Souda (island)

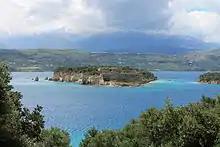

The island was fortified by the Venetians due to its strategic location, controlling the entrance to the anchorage of Souda Bay (which is still an important Greek and NATO naval base). Although the rest of Crete fell to Ottoman control in the Cretan War (1645–1669), the fortress of Souda (along with the island fortresses of Gramvousa and Spinalonga) remained in Venetian hands until 1715, when they too fell to the Ottomans. During this time, the island served as a refuge for Cretan insurgents.